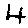
Label: 4